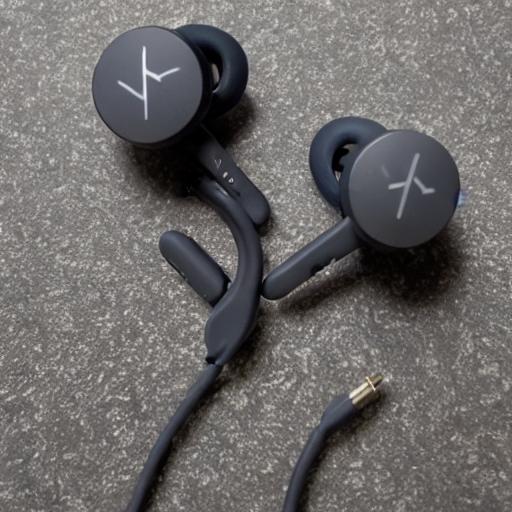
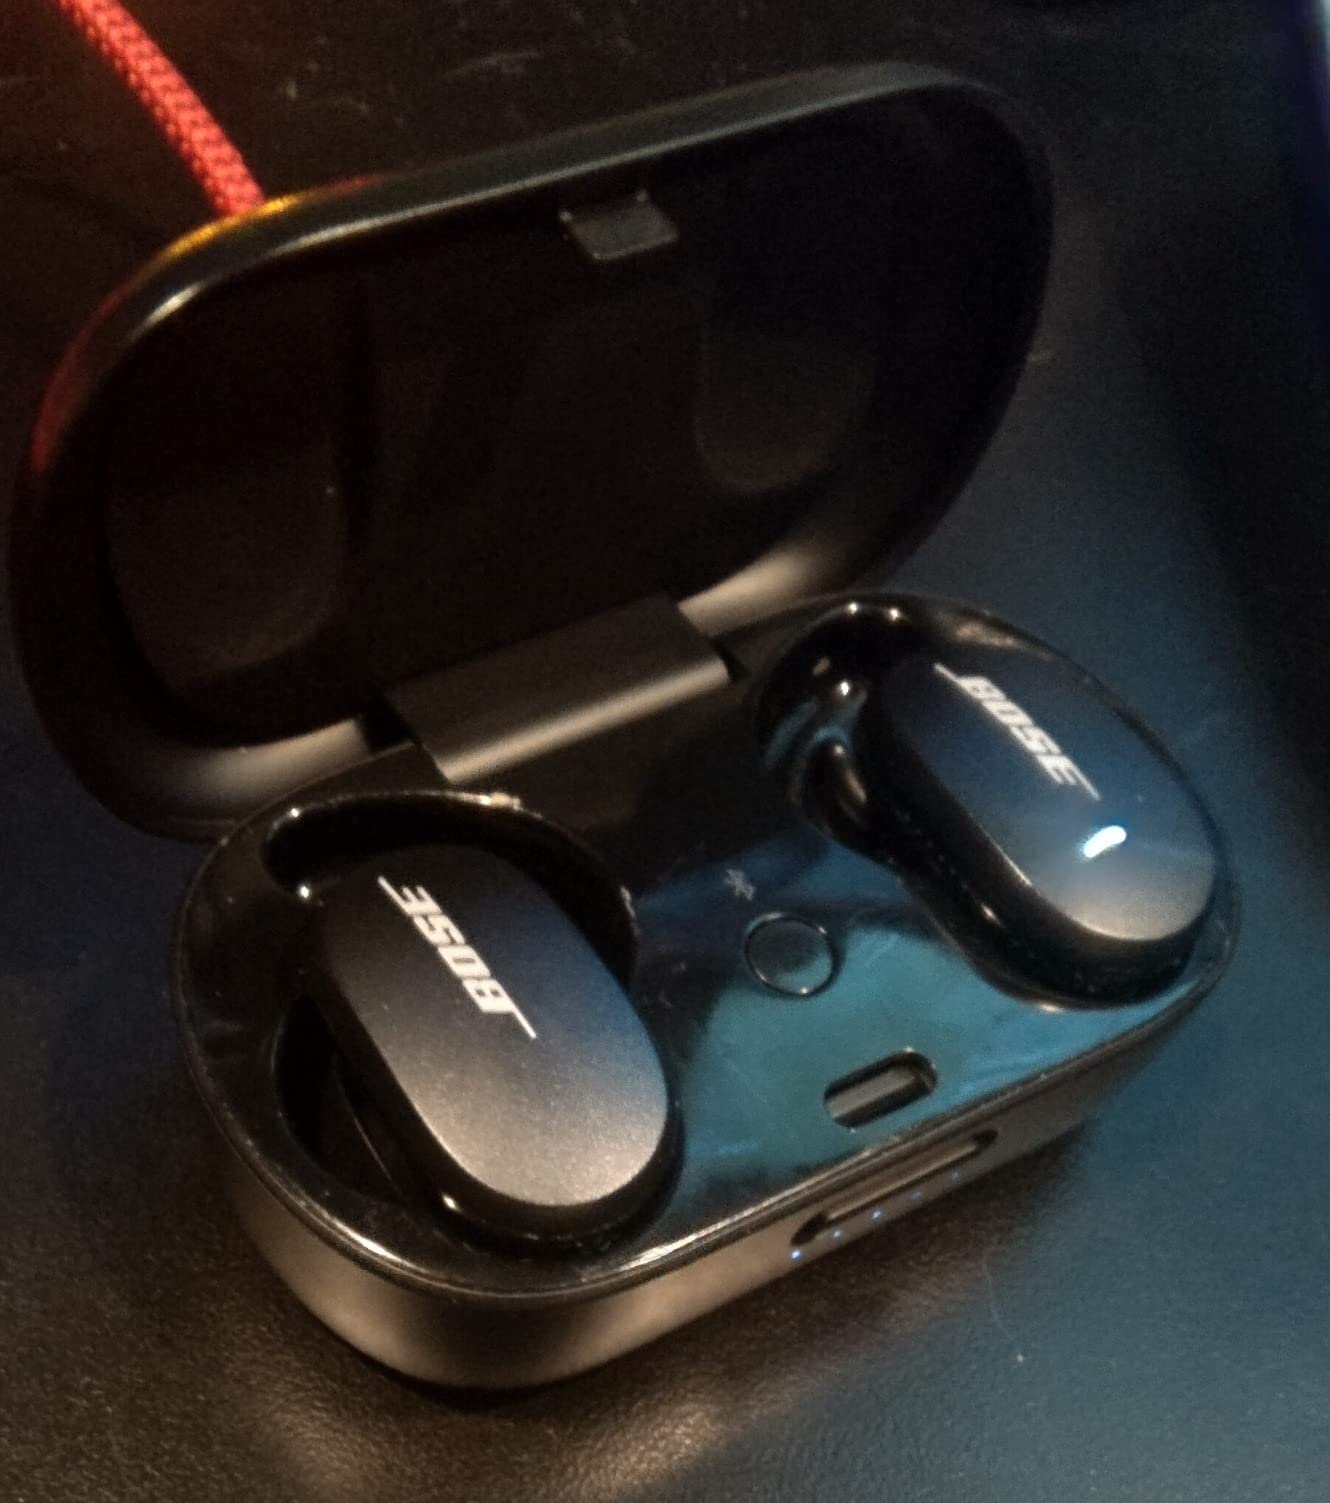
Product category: earbuds
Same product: no